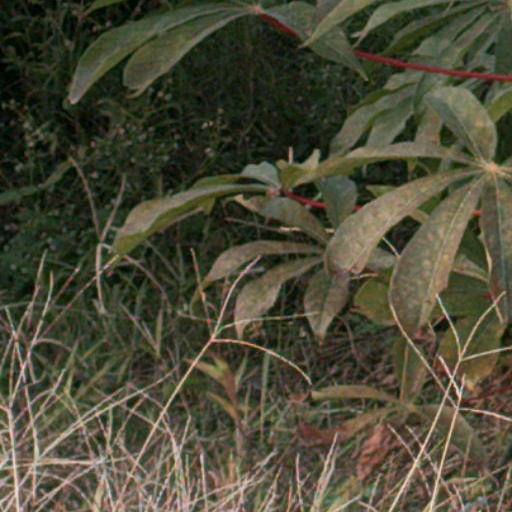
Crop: cassava